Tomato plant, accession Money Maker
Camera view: bottom (45 deg); turntable rotation: 240 degrees
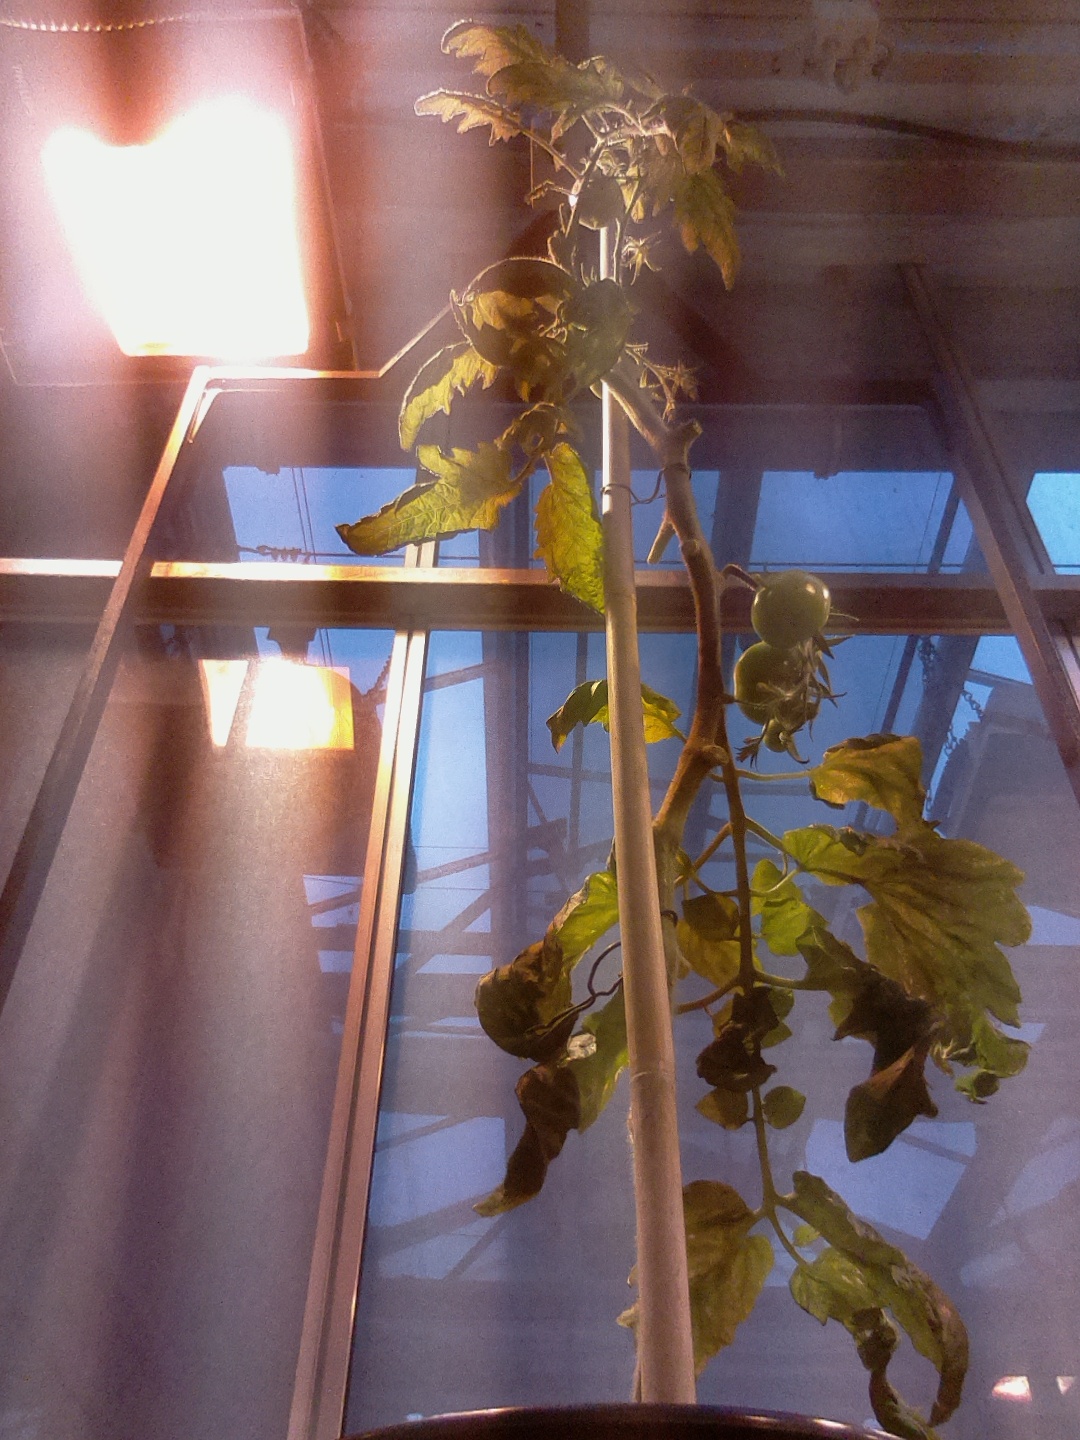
BBCH growth stage 77: 70%-80% of final fruit size